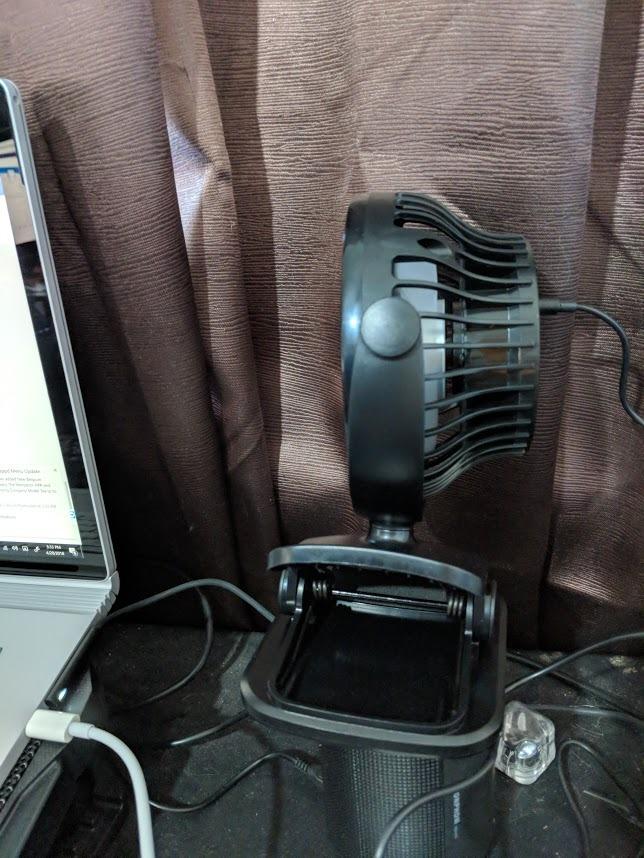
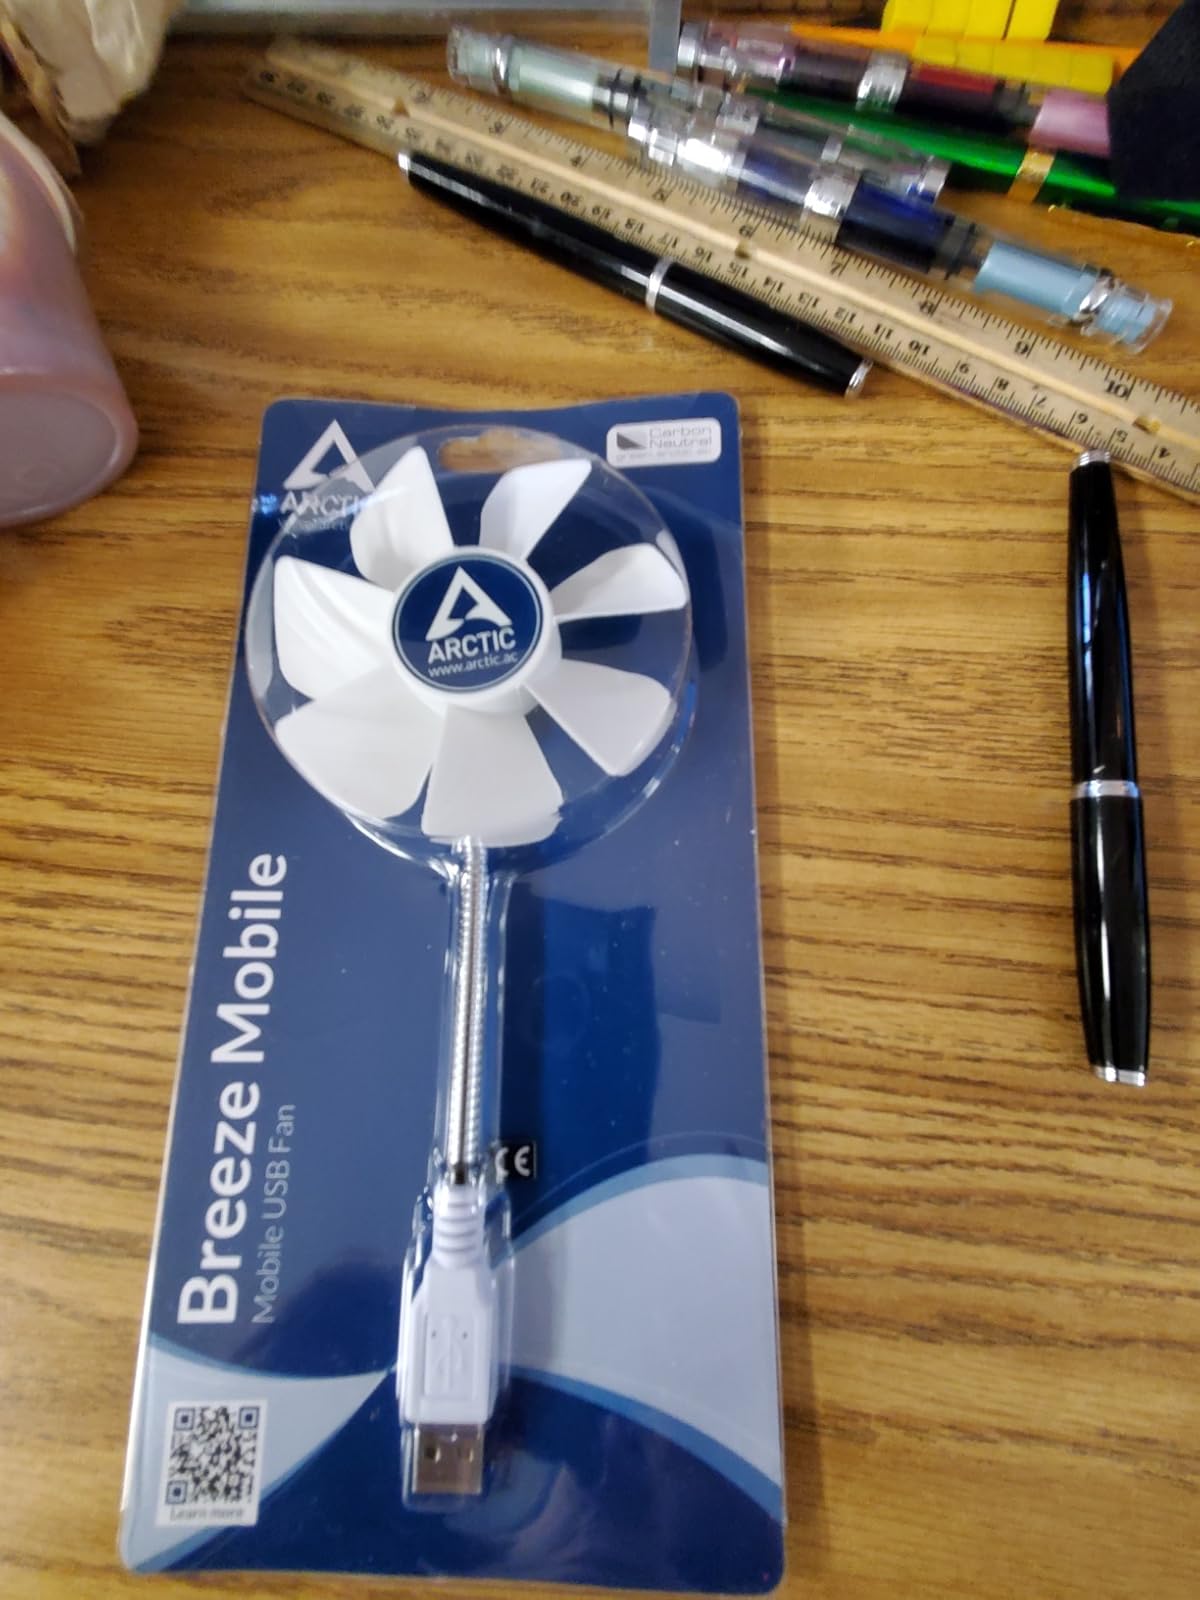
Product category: fan
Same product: no